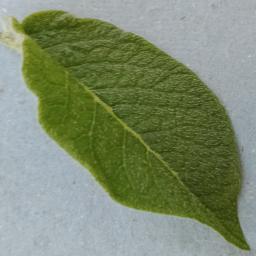
Etiqueta: Sana